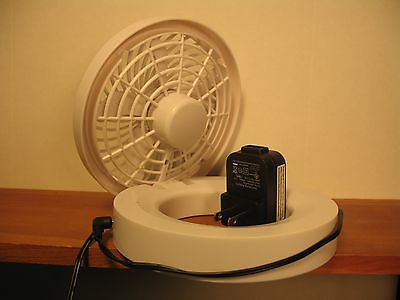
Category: fan